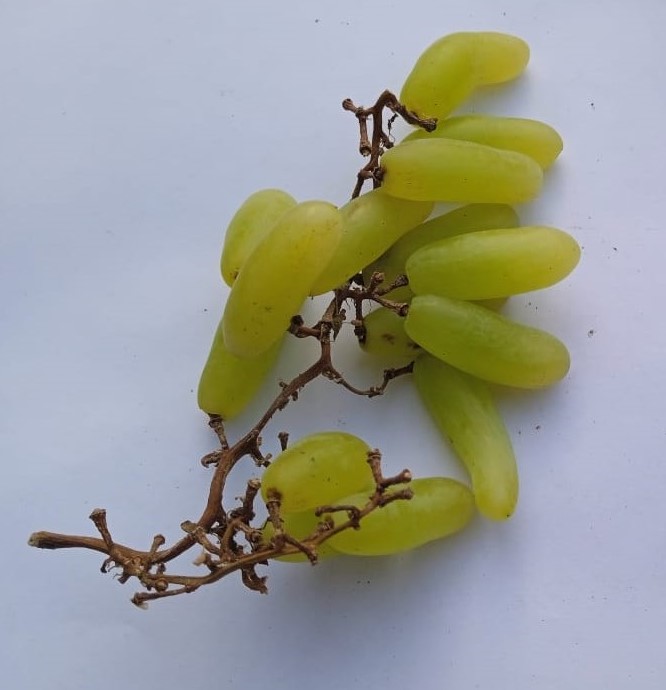
Fruit: grape
Condition: fresh